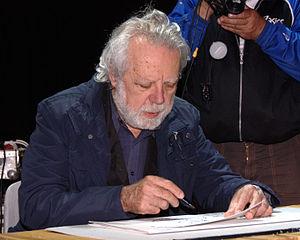
Sergio Staino est un auteur de bande dessinée et réalisteur italien né le 8 juin 1940 à Piancastagnaio.